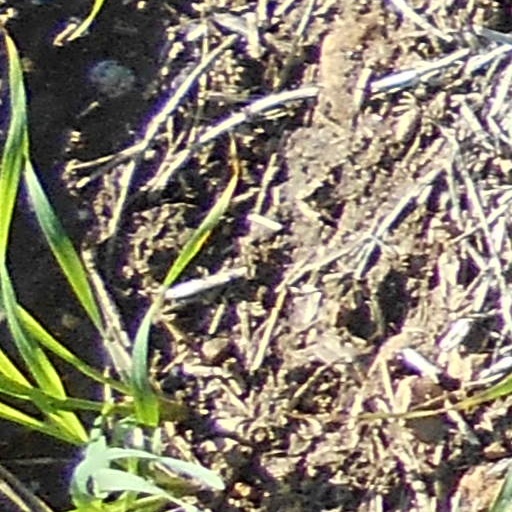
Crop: wheat